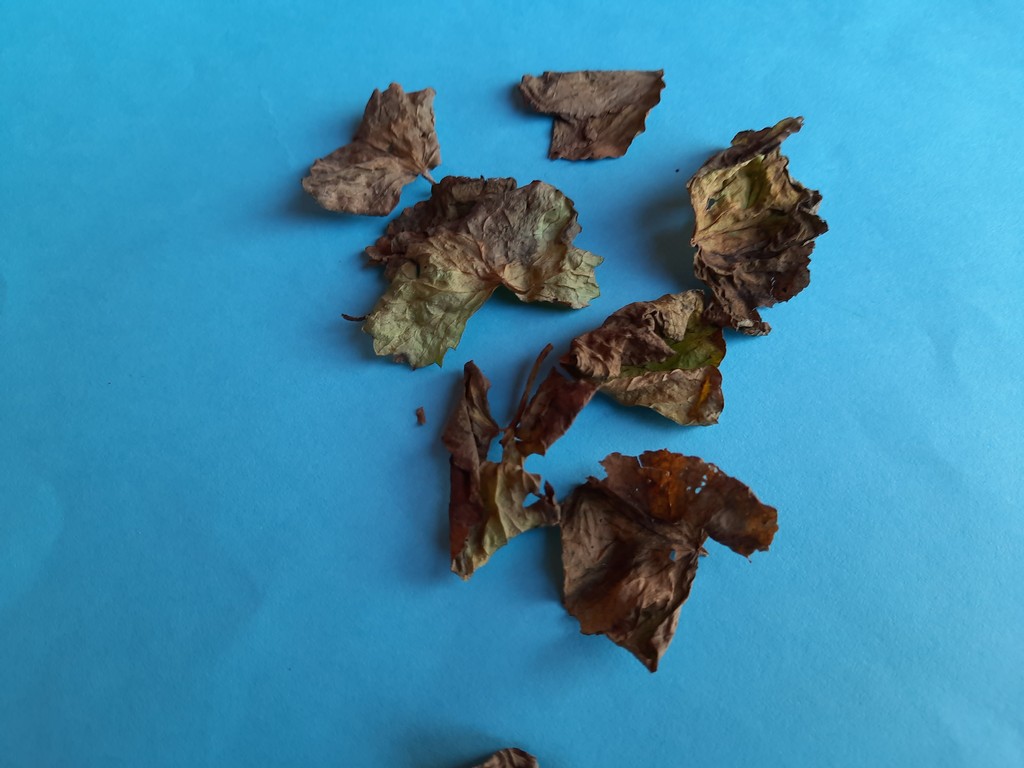
Label: Dried